Transit privatization

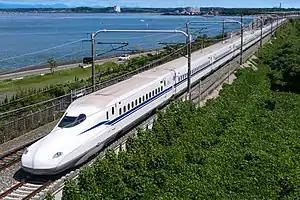
A Japanese Shinkansen train. Japan's rail system was privatized in 1989

Transit privatization is the process of shifting the provider of public transportation from governments to privately held companies. It became common during the 1980s and 1990s as a result of rising costs and bureaucracy, and declines in service quality. Privatization efforts have had mixed results, typically achieving the goal of reducing public debt and expenditure, however often resulting in reduced service and financial issues.